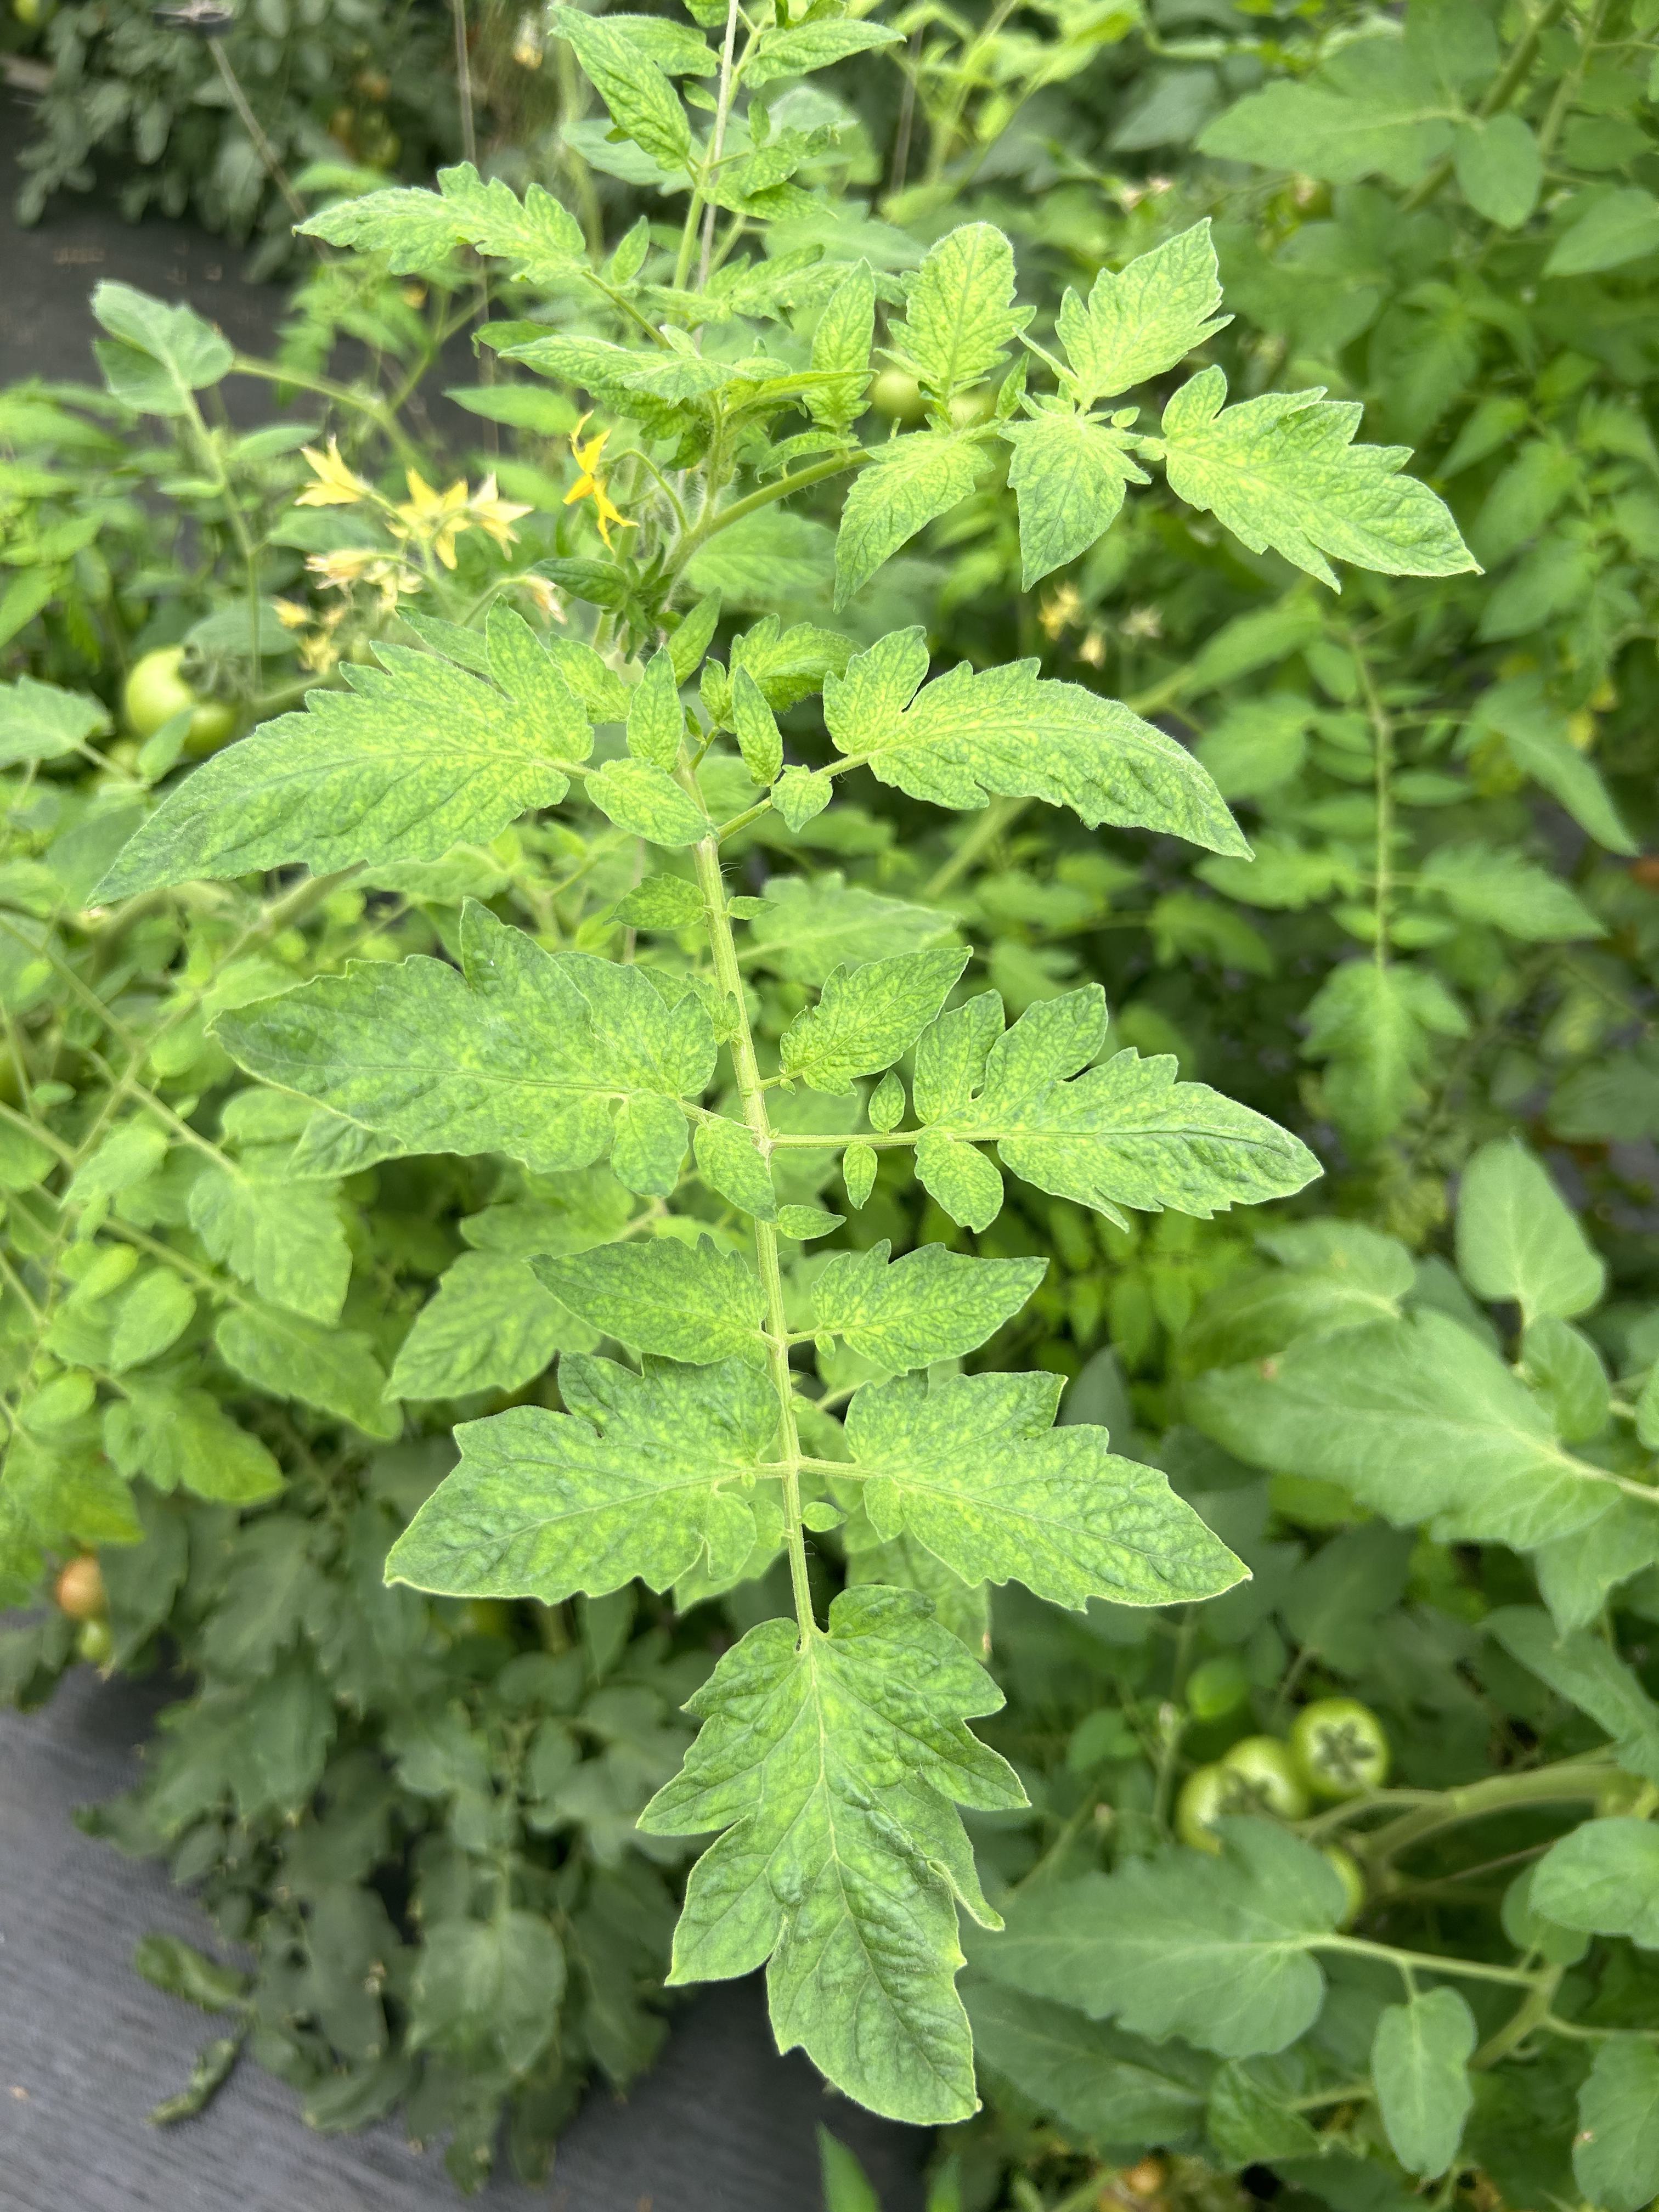
Disease: Viral